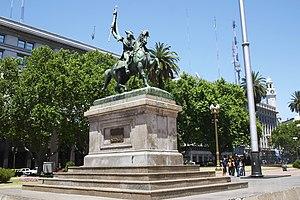
Manuel Belgrano est un intellectuel, avocat, homme politique et militaire argentin. Il fut un des principaux leaders de la guerre d'Indépendance et le créateur du drapeau de l'Argentine.